Describe the emotion expressed in this image:  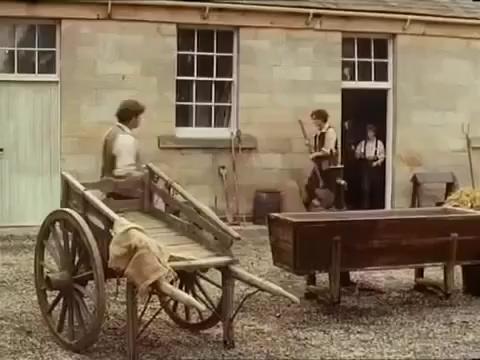
This person displays Fear, valence and arousal with high intensity.